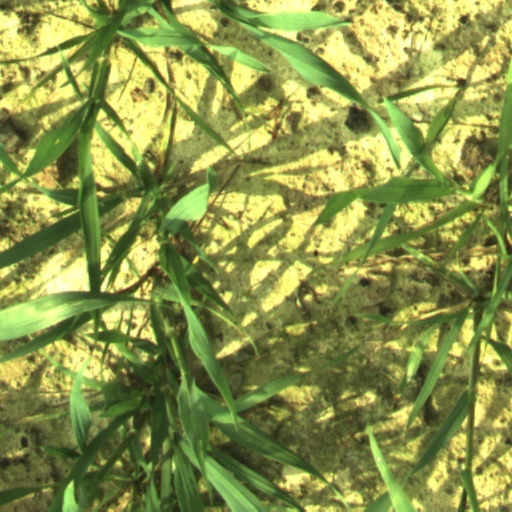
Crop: wheat